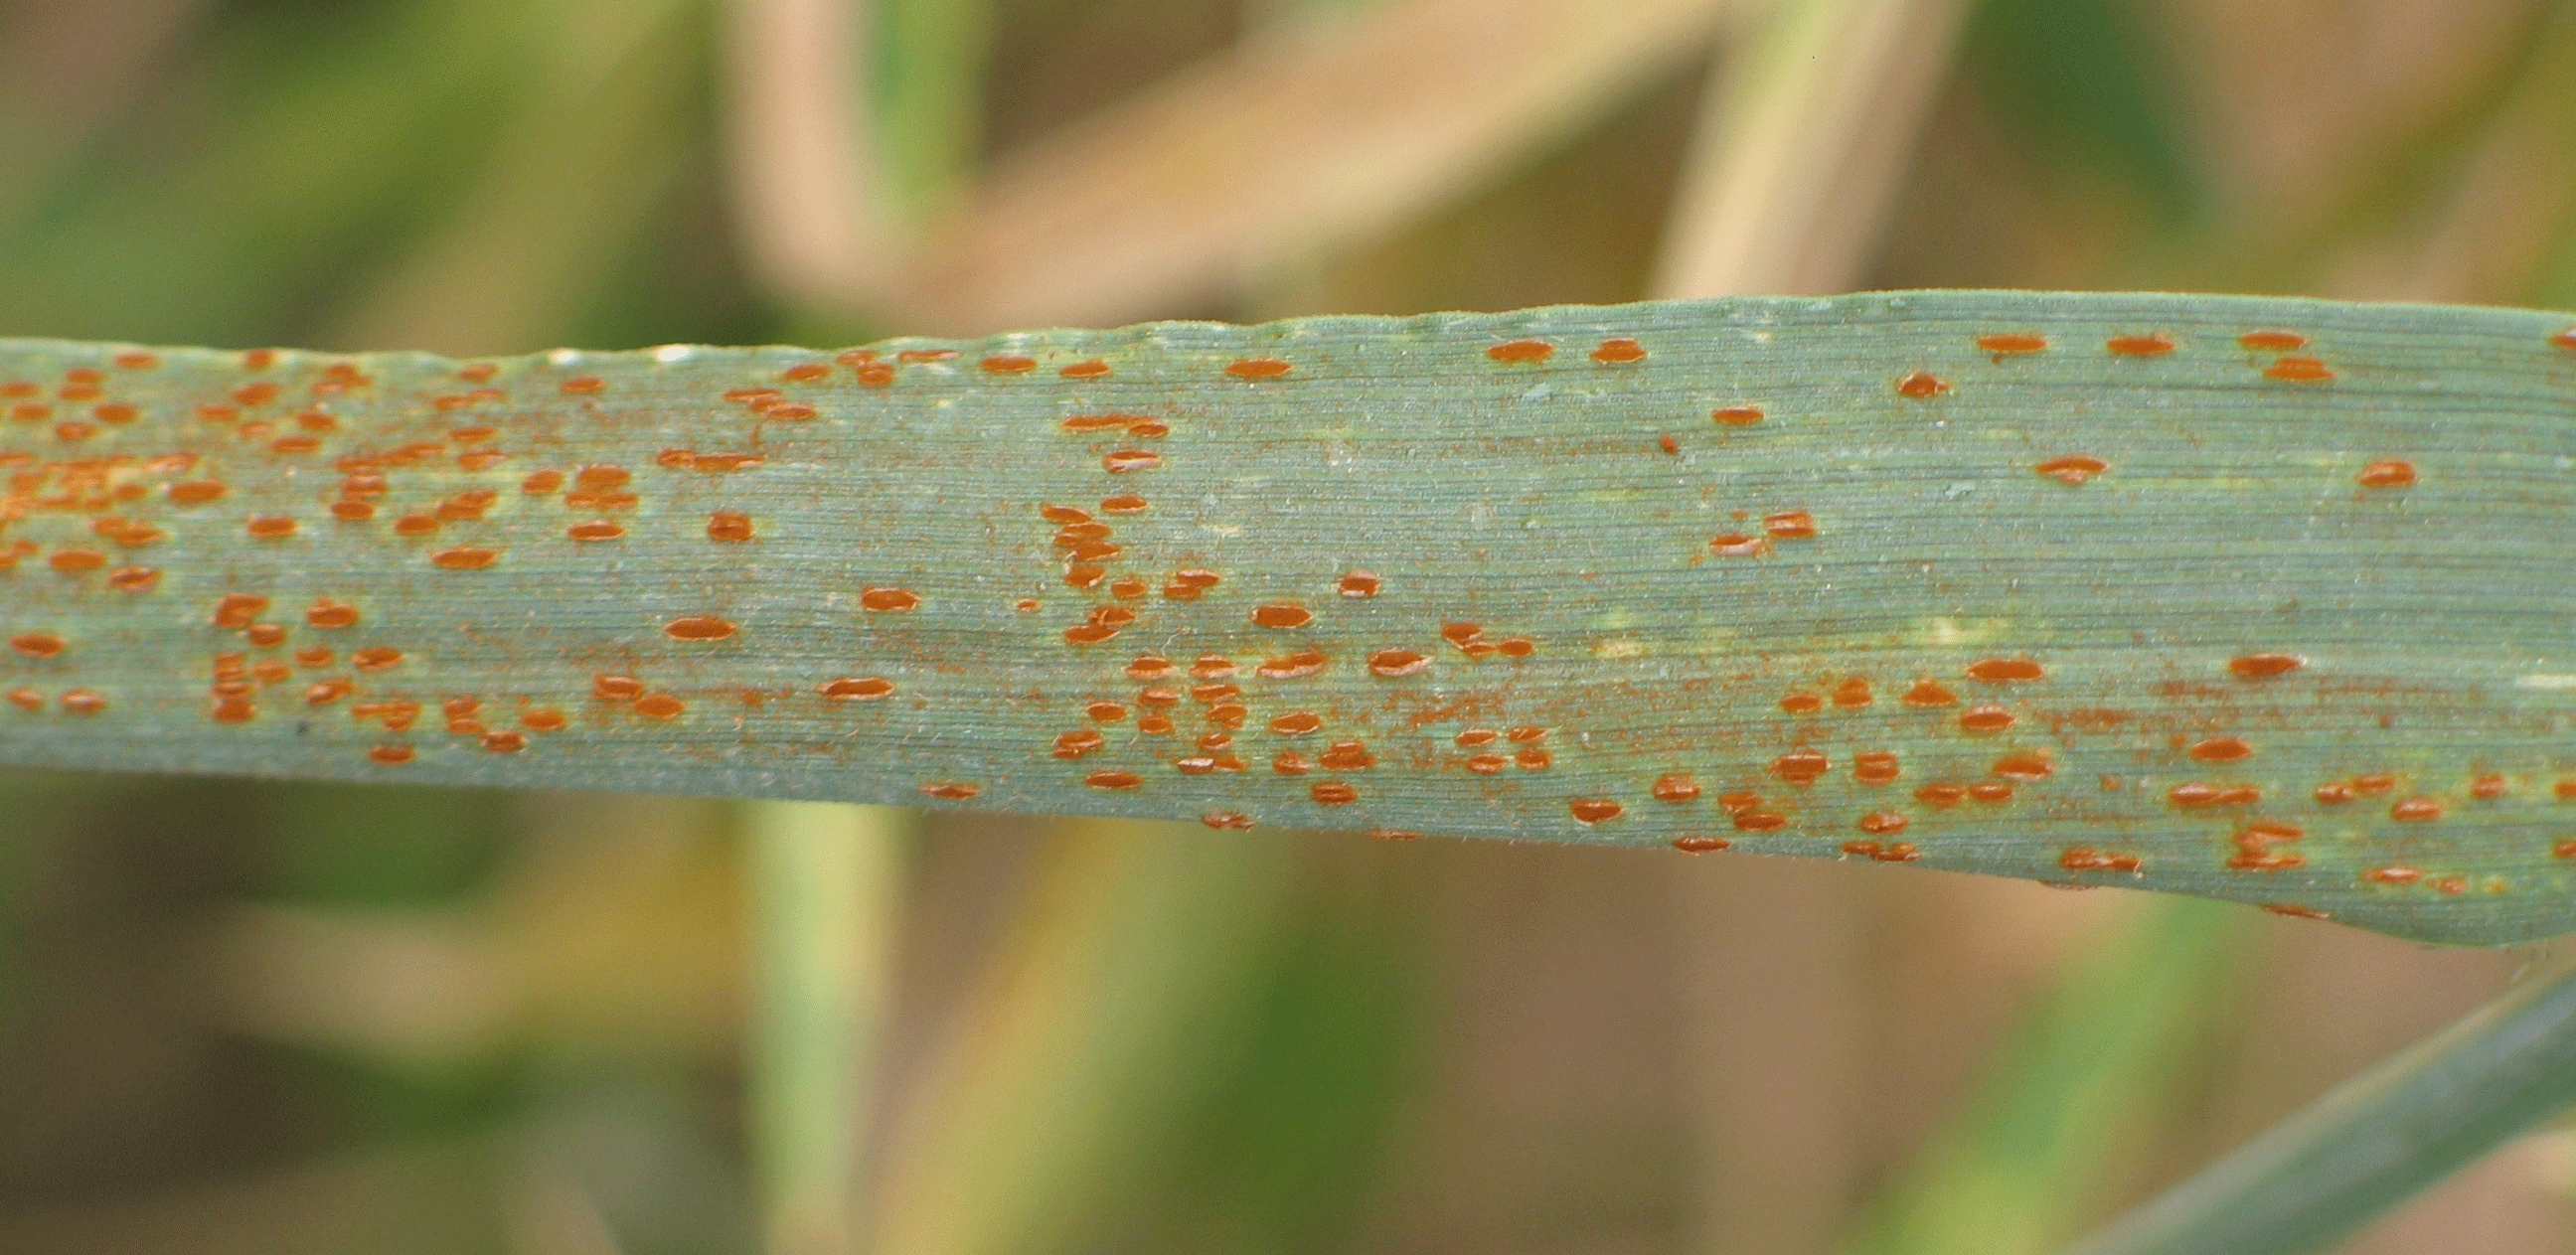
Label: Wheat___Brown_Rust